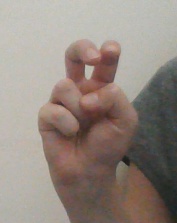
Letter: toot